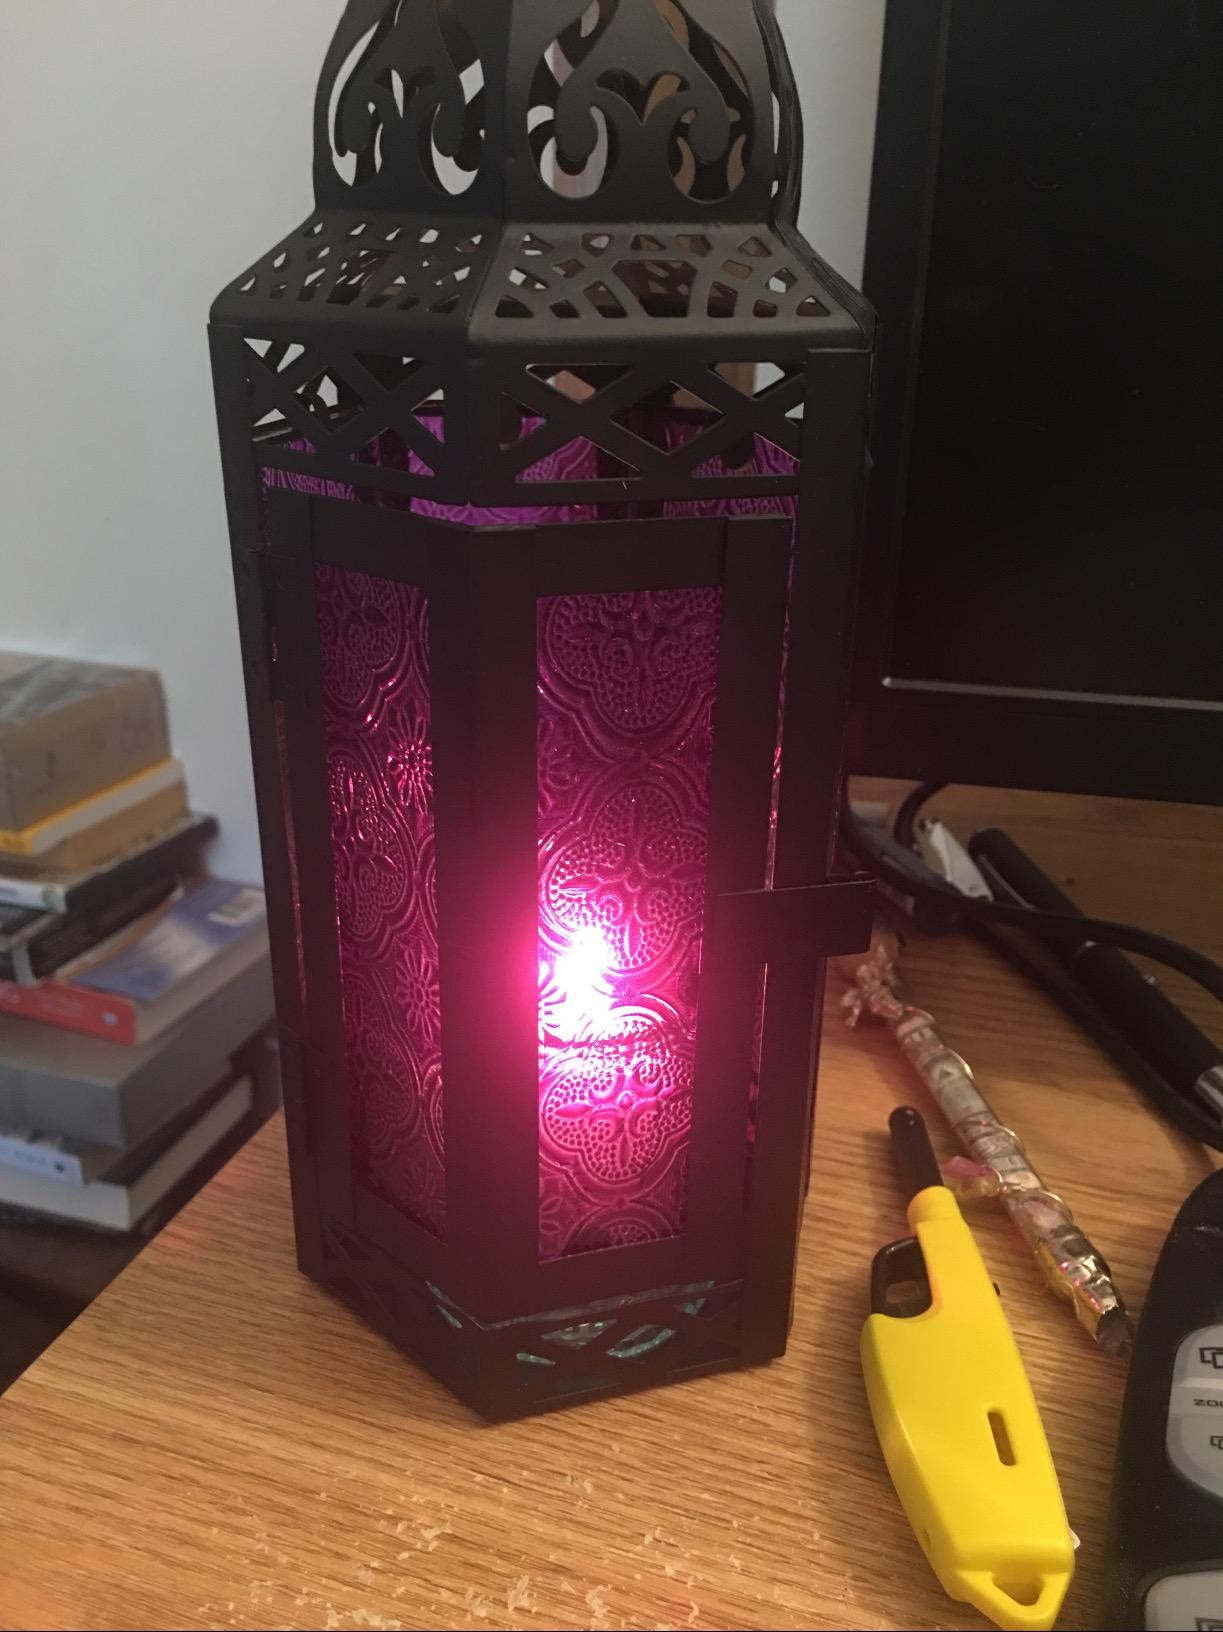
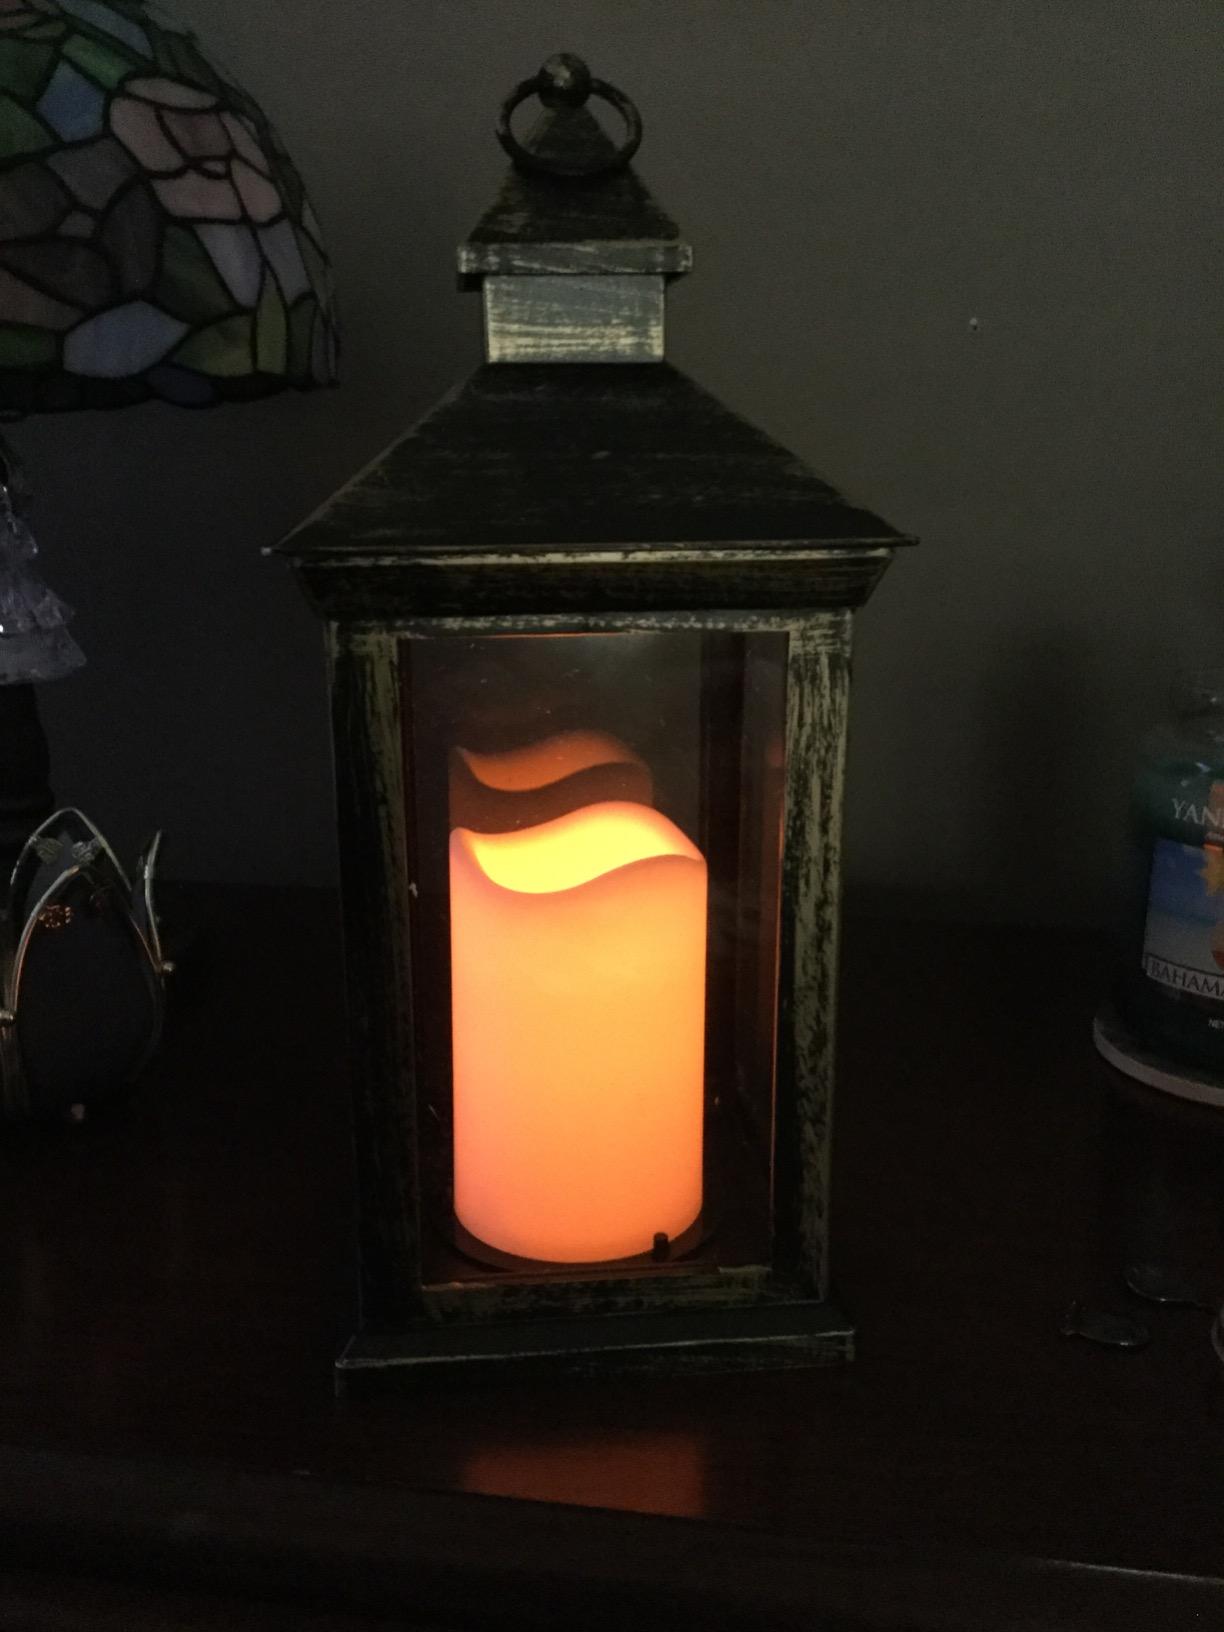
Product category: lantern
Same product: no